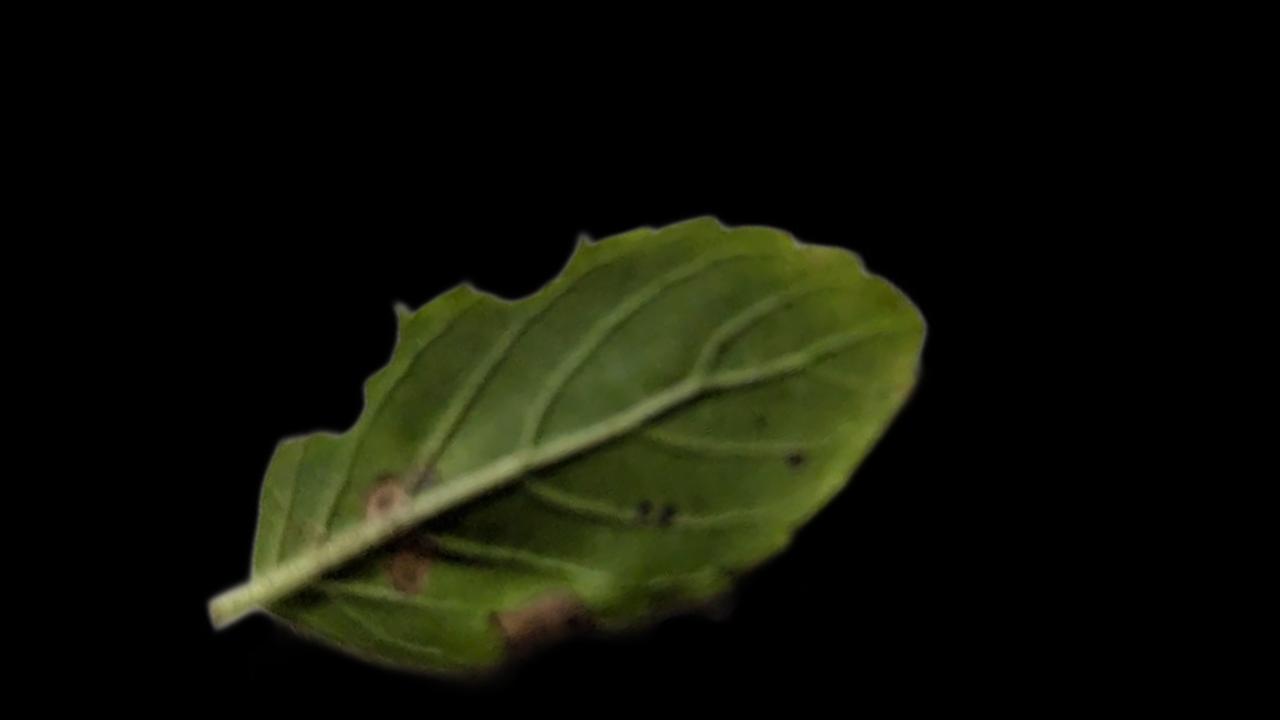
Plant: Tulsi